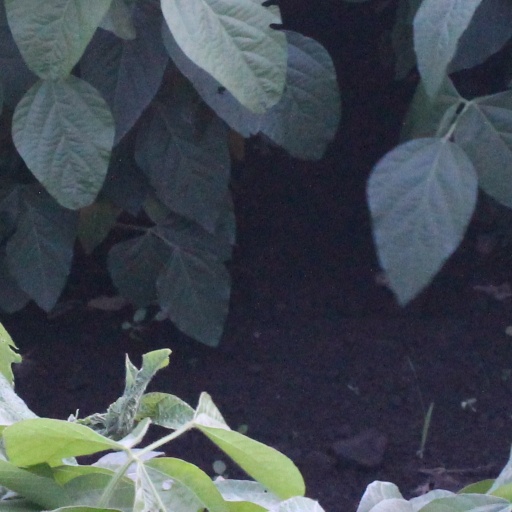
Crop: soybean